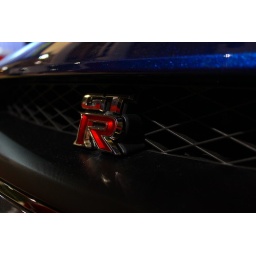
There was a stupidly placed red ribbon around the car so I didn't get any decent full body shots.